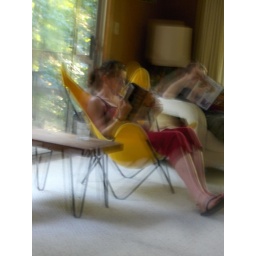
labor day weekend at the lake house in bridgman, michigan with 17 of our closest friends :D